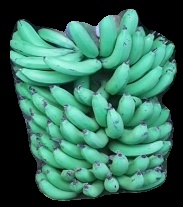
Variety: pachbale
Grade: grade1